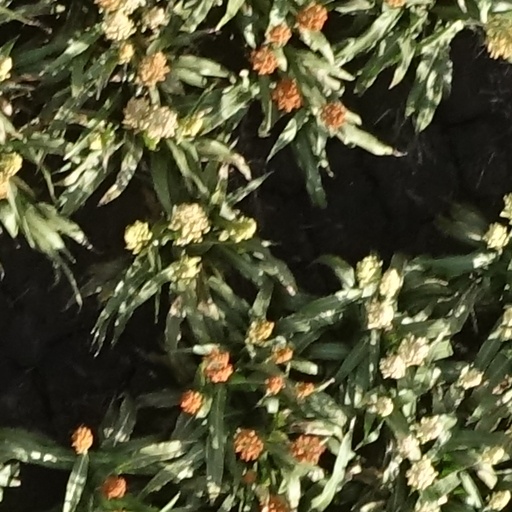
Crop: sorghum